Raymond Duncan (dancer)

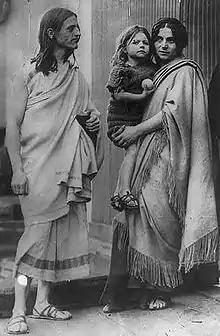
Raymond Duncan with his wife and son in 1912

Raymond Duncan (November 1, 1874 – August 14, 1966) was an American dancer, artist, poet, craftsman, and philosopher, and brother of dancer Isadora Duncan.